Sonoma, California

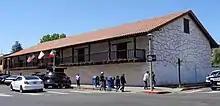
Sonoma Barracks, now part of Sonoma State Historic Park

When the California interim government and U.S. military occupation beginning 1846, finally ended after four years in 1850, when California was admitted as the 31st state to the federal Union by act of the U.S. Congress, approved by the President, on September 9, 1850, Sonoma was then named the first county seat town for Sonoma County. About that time the flow of miners had slowed and the U.S. Army was soon leaving Sonoma. Business in Sonoma moved into an economic recession in 1851. Surrounding towns such as Petaluma and Santa Rosa were developing and gaining population much faster than Sonoma. An 1854 special election then moved the county seat and courthouse and its legal work and entailed economic activity to Santa Rosa.